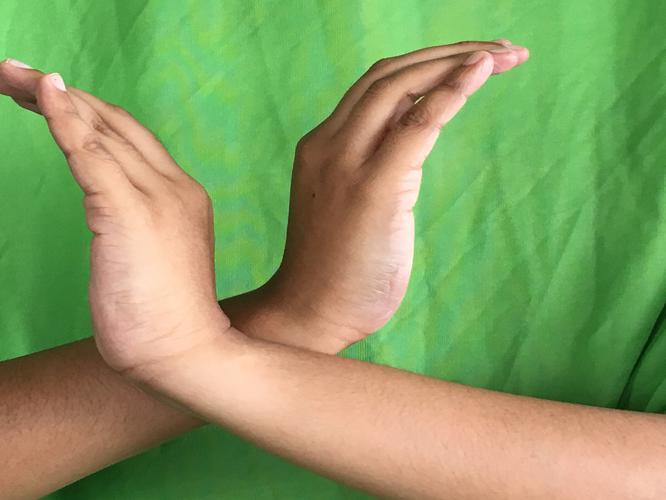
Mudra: Nagabandha
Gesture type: double_hand